Tales (video game series)

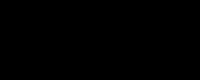
The "Tales of series" logo, used in the series' 25th anniversary logo. Each entry in the series uses its own font and styling.

The Tales series is a franchise of fantasy role-playing video games published by Bandai Namco Entertainment (formerly Namco), and developed by its subsidiary, Namco Tales Studio until 2011 and presently by Bandai Namco Studios. First begun in 1995 with the development and release of "Tales of Phantasia" for the Super Famicom, the series currently spans twenty-eight main titles, multiple spin-off games and supplementary media in the form of manga series, anime series, and audio dramas.